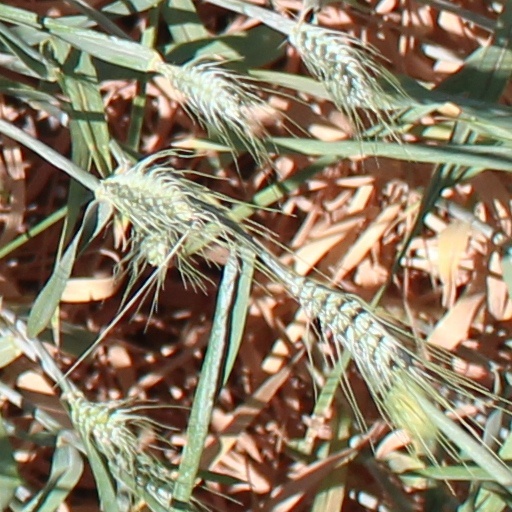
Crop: wheat